Pizhaikkum Vazhi

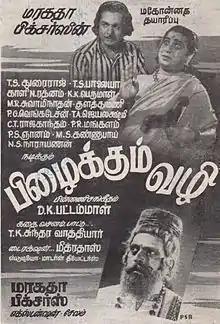
Pizhaikkum Vazhi poster

Pizhaikkum Vazhi is an Indian Tamil language comedy film released in 1949 with T. S. Durairaj and T. A. Jayalakshmi in the lead roles.